Parachutist Badge (United States)

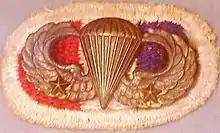
A Parachutist Badge from a 506th Parachute Infantry veteran—as indicated by the background trimming—who made two combat jumps—as indicated by the two jump devices on the badge.

Soldiers assigned to Army units on airborne status wear a cloth oval, known as airborne background trimming, behind their Parachutist Badge. This distinguishes a parachute-qualified soldier serving in a unit on active jump status, called a "Paratrooper," from a parachutist serving in a non-airborne unit. The original airborne background trimming was also a contribution of Captain Yarborough, who attempted to address a concern that the Parachutist Badge was too small and did not stand out on the uniform.